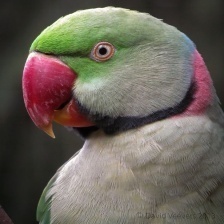
Species: ALEXANDRINE PARAKEET
Scientific name: PSITTACULA EUPATRIA